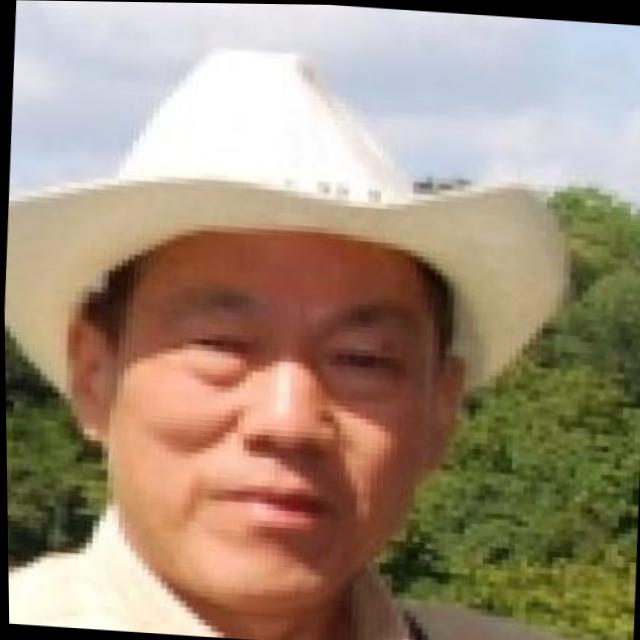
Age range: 45-64